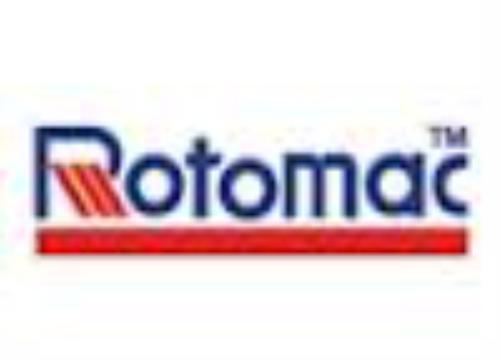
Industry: Necessities